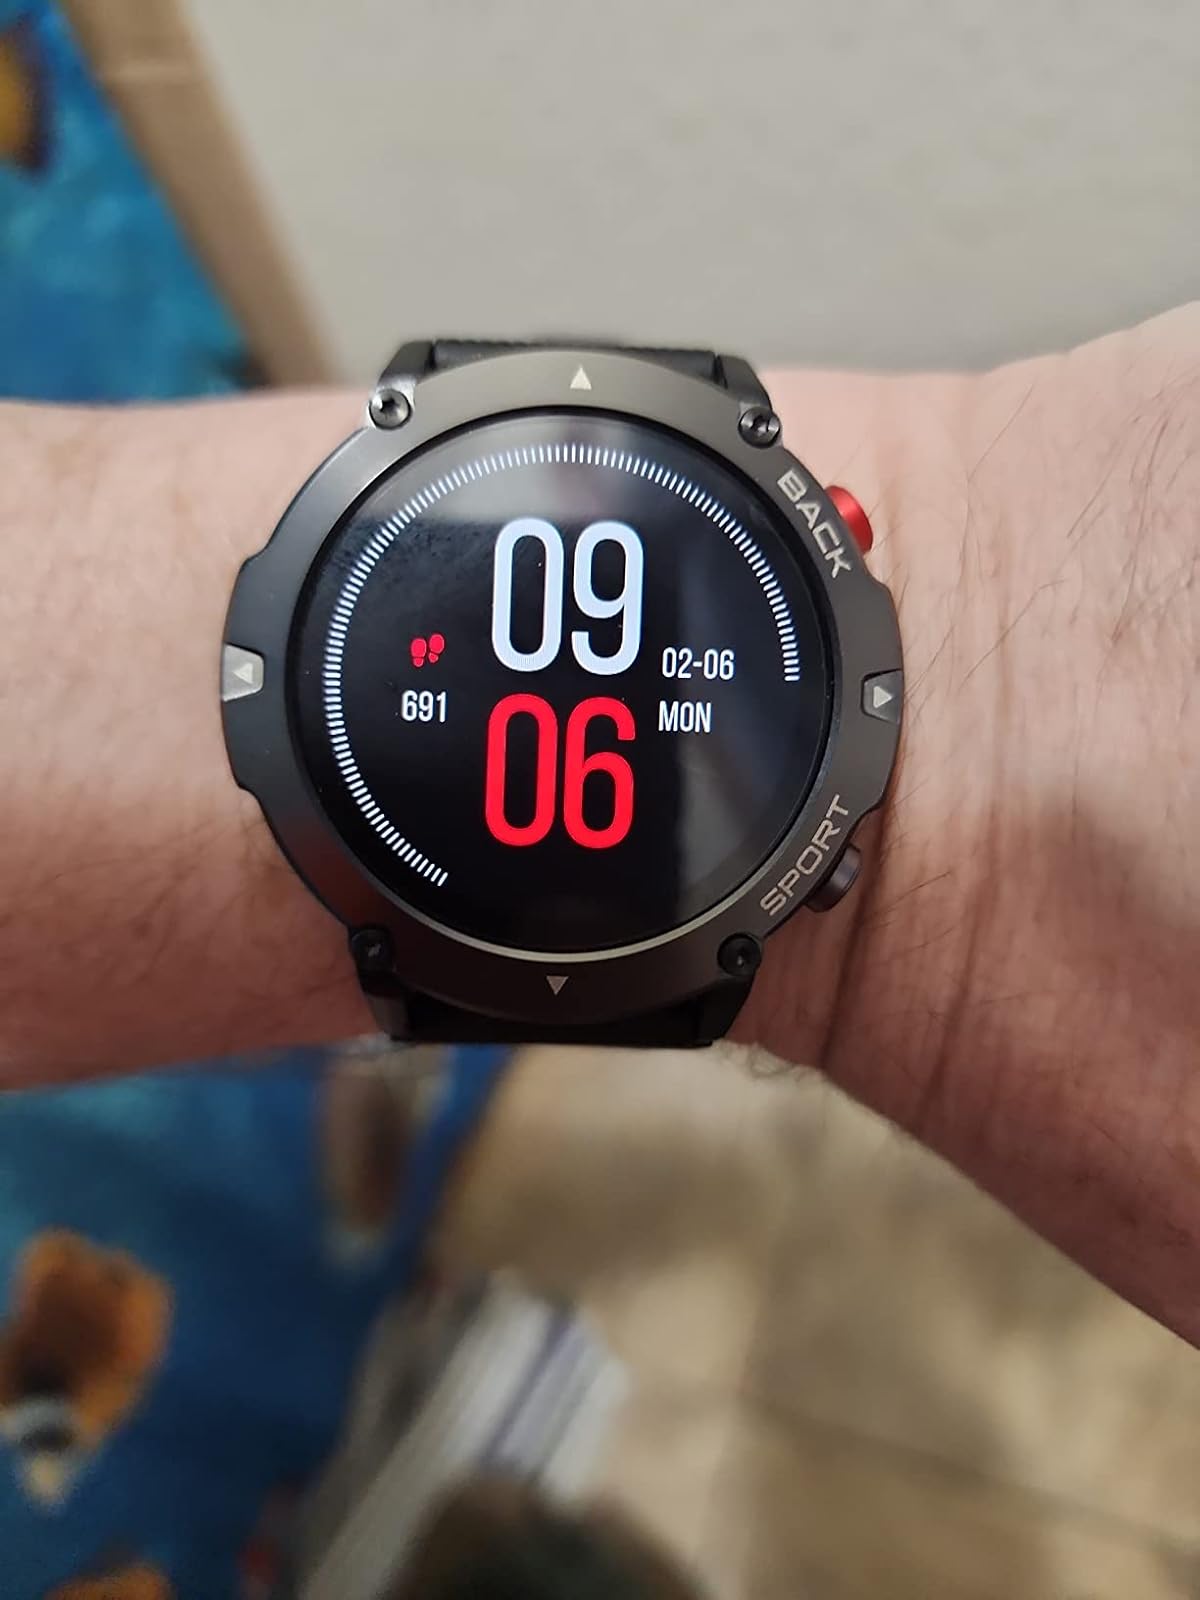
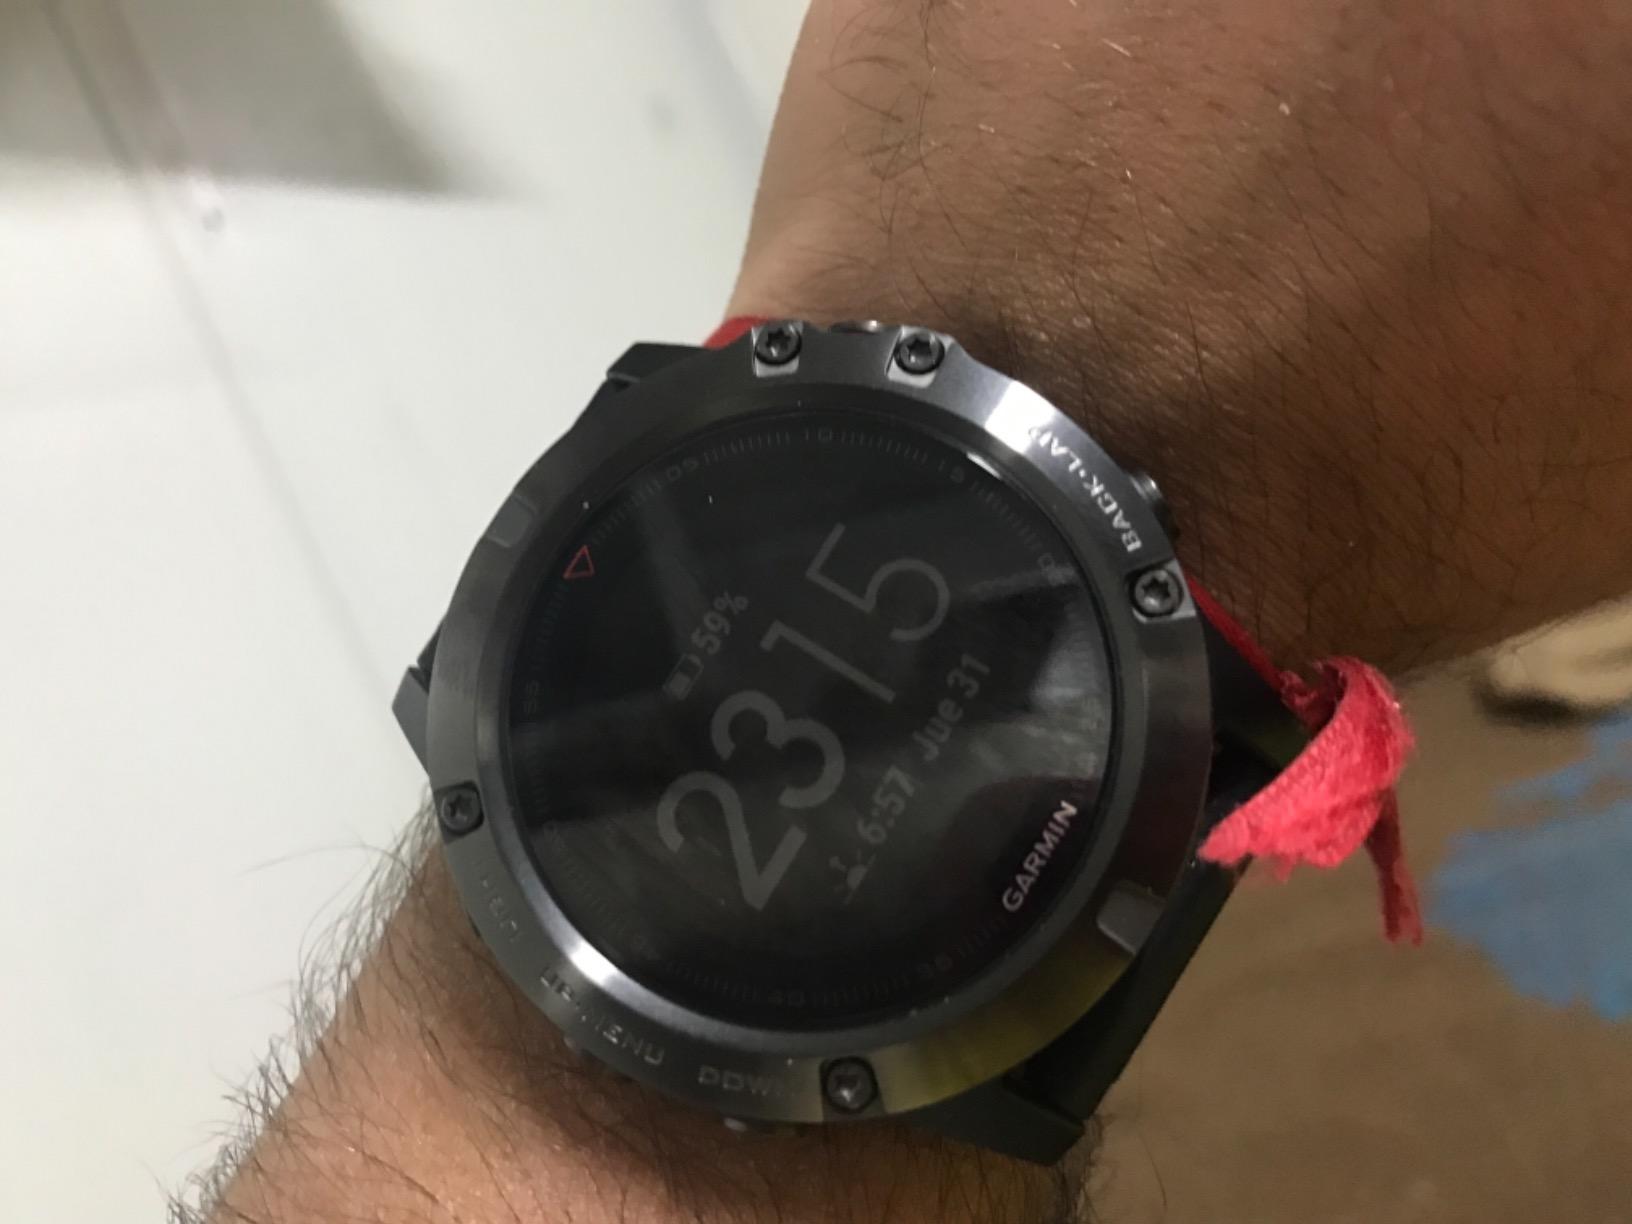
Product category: smartwatch
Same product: no